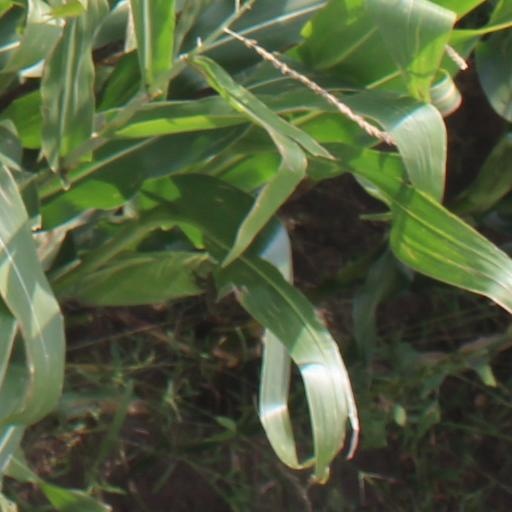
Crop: maize; corn